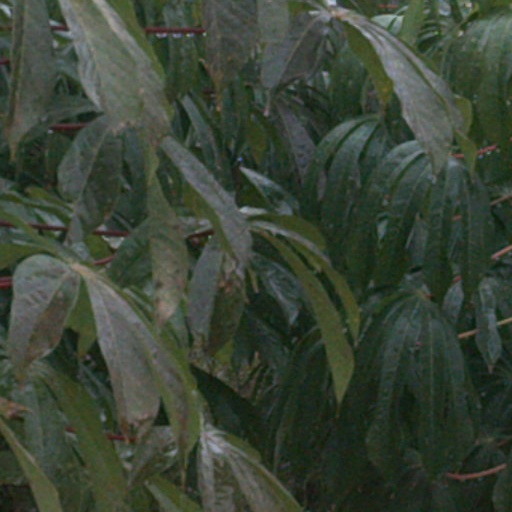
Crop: cassava